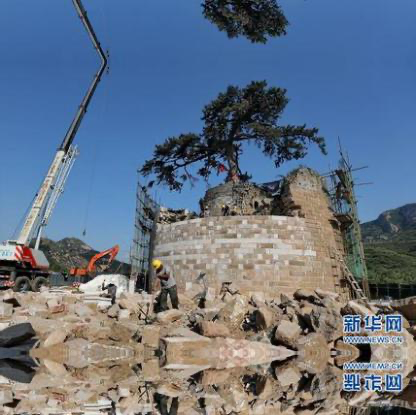
Objects in the image:
label: helmet
label: person
label: person